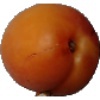
Label: Apricot 1